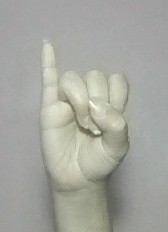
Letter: meem